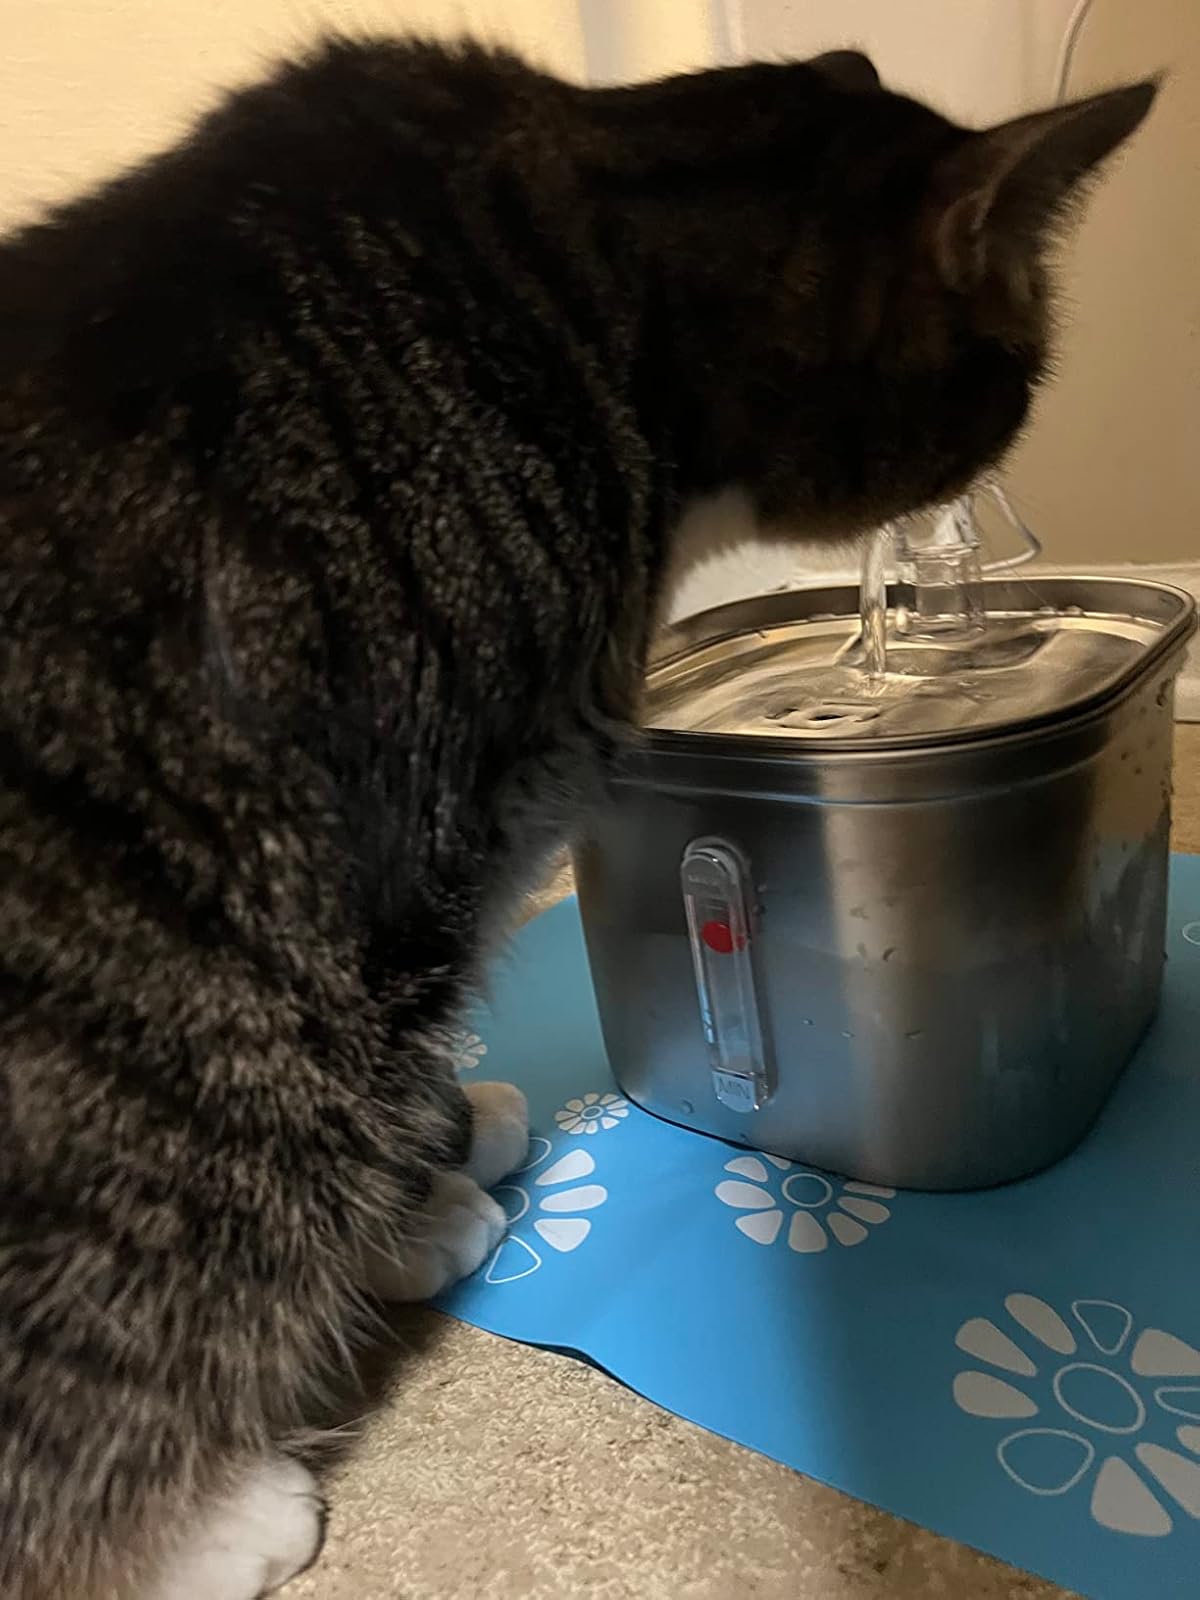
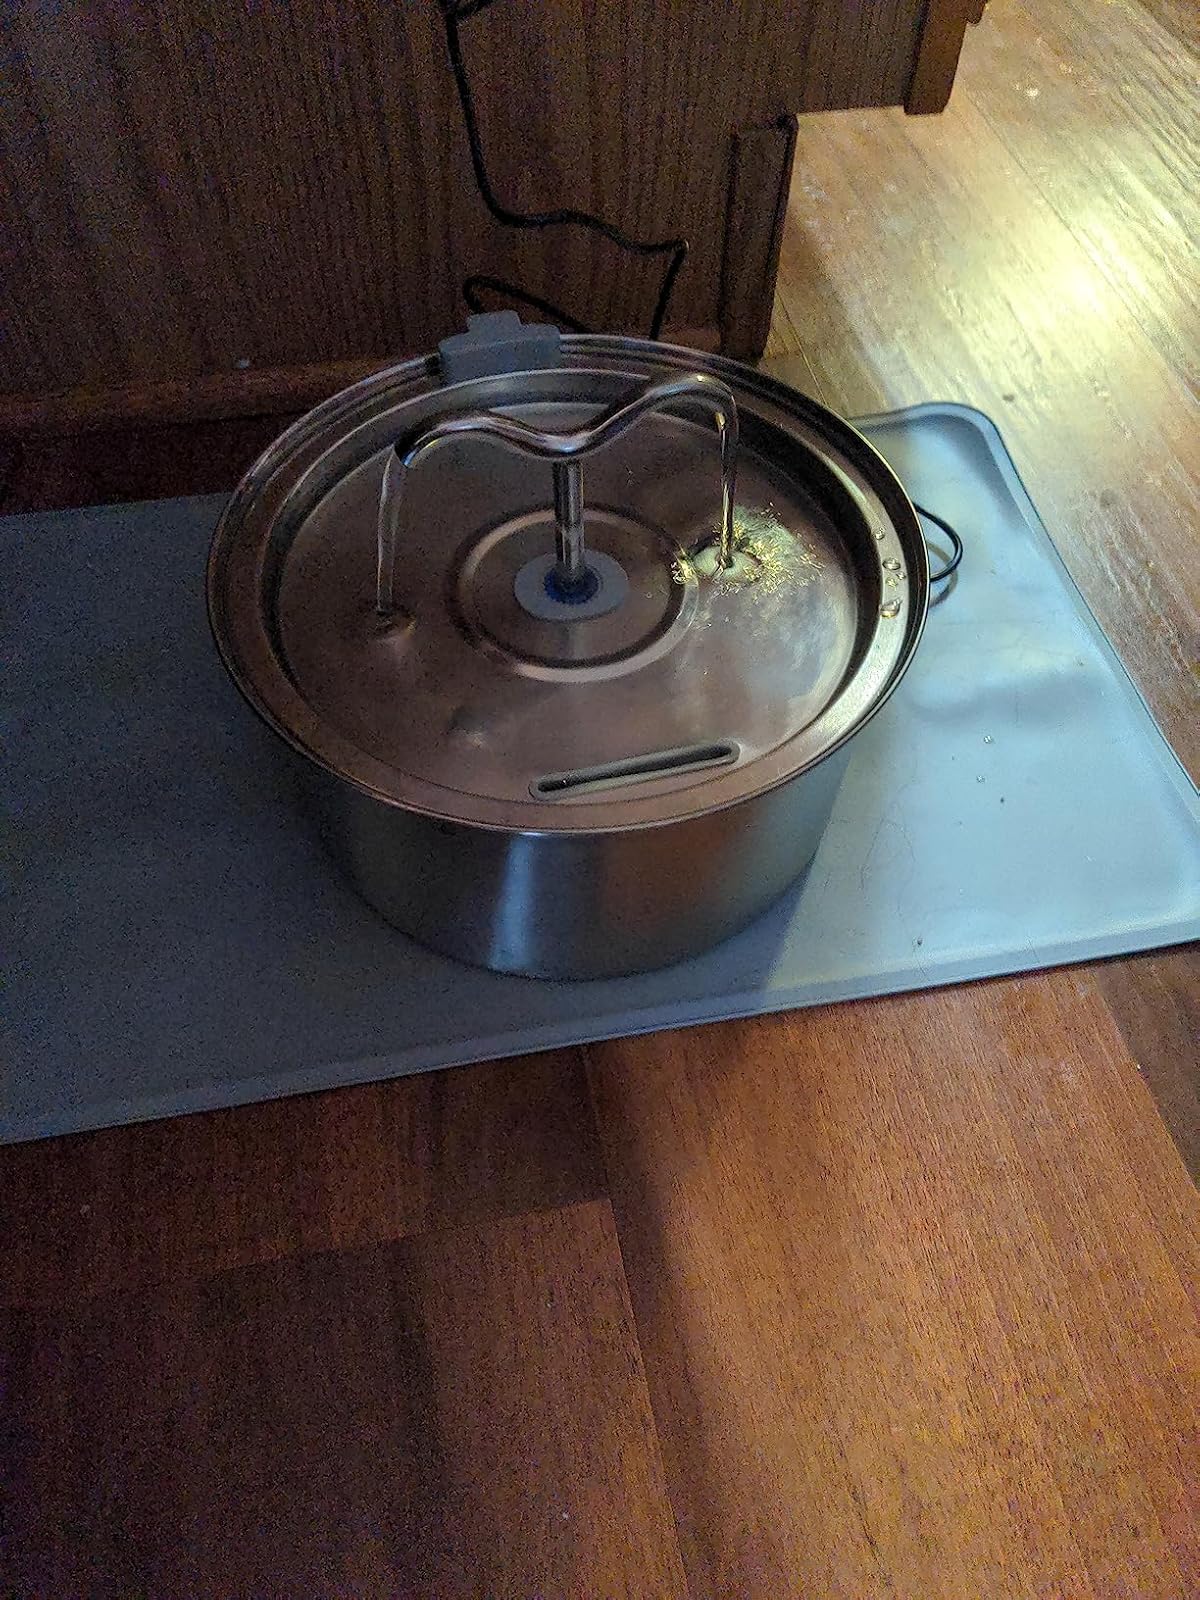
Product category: items_bowl
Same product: no